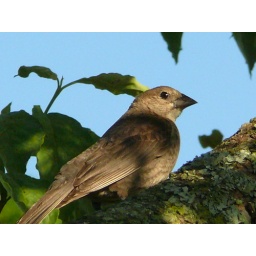
Unidentified bird in my dogwood tree